Nantasket Junction station

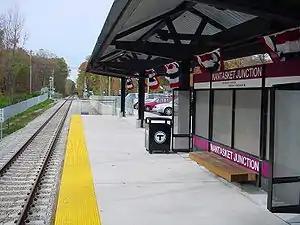
Nantasket Junction station in November 2007

Nantasket Junction station is an MBTA Commuter Rail station in Hingham, Massachusetts. It serves the Greenbush Line. It is located off Chief Justice Cushing Highway east of downtown Hingham. It consists of a single side platform serving the line's one track. The station is fully accessible.